Bert Grimm

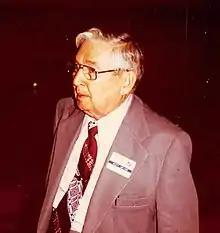
Bert Grim in 1982

Bert Grimm (born Edward Cecil Reardon, February 8, 1900 – June 15, 1985) was an American tattoo artist dubbed the "grandfather of old school". Grimm's work and mentorship contributed to the development and popularity of the American Traditional tattoo style. He is said to have tattooed Bonnie and Clyde and Pretty Boy Floyd, among others.